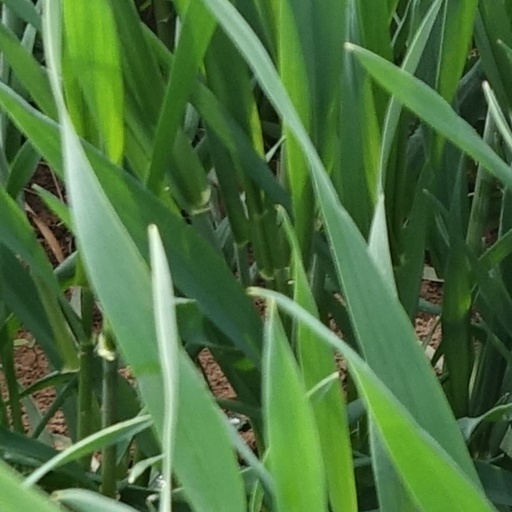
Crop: wheat